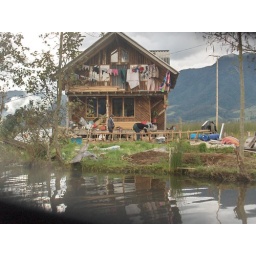
boat building in la cocha colombia